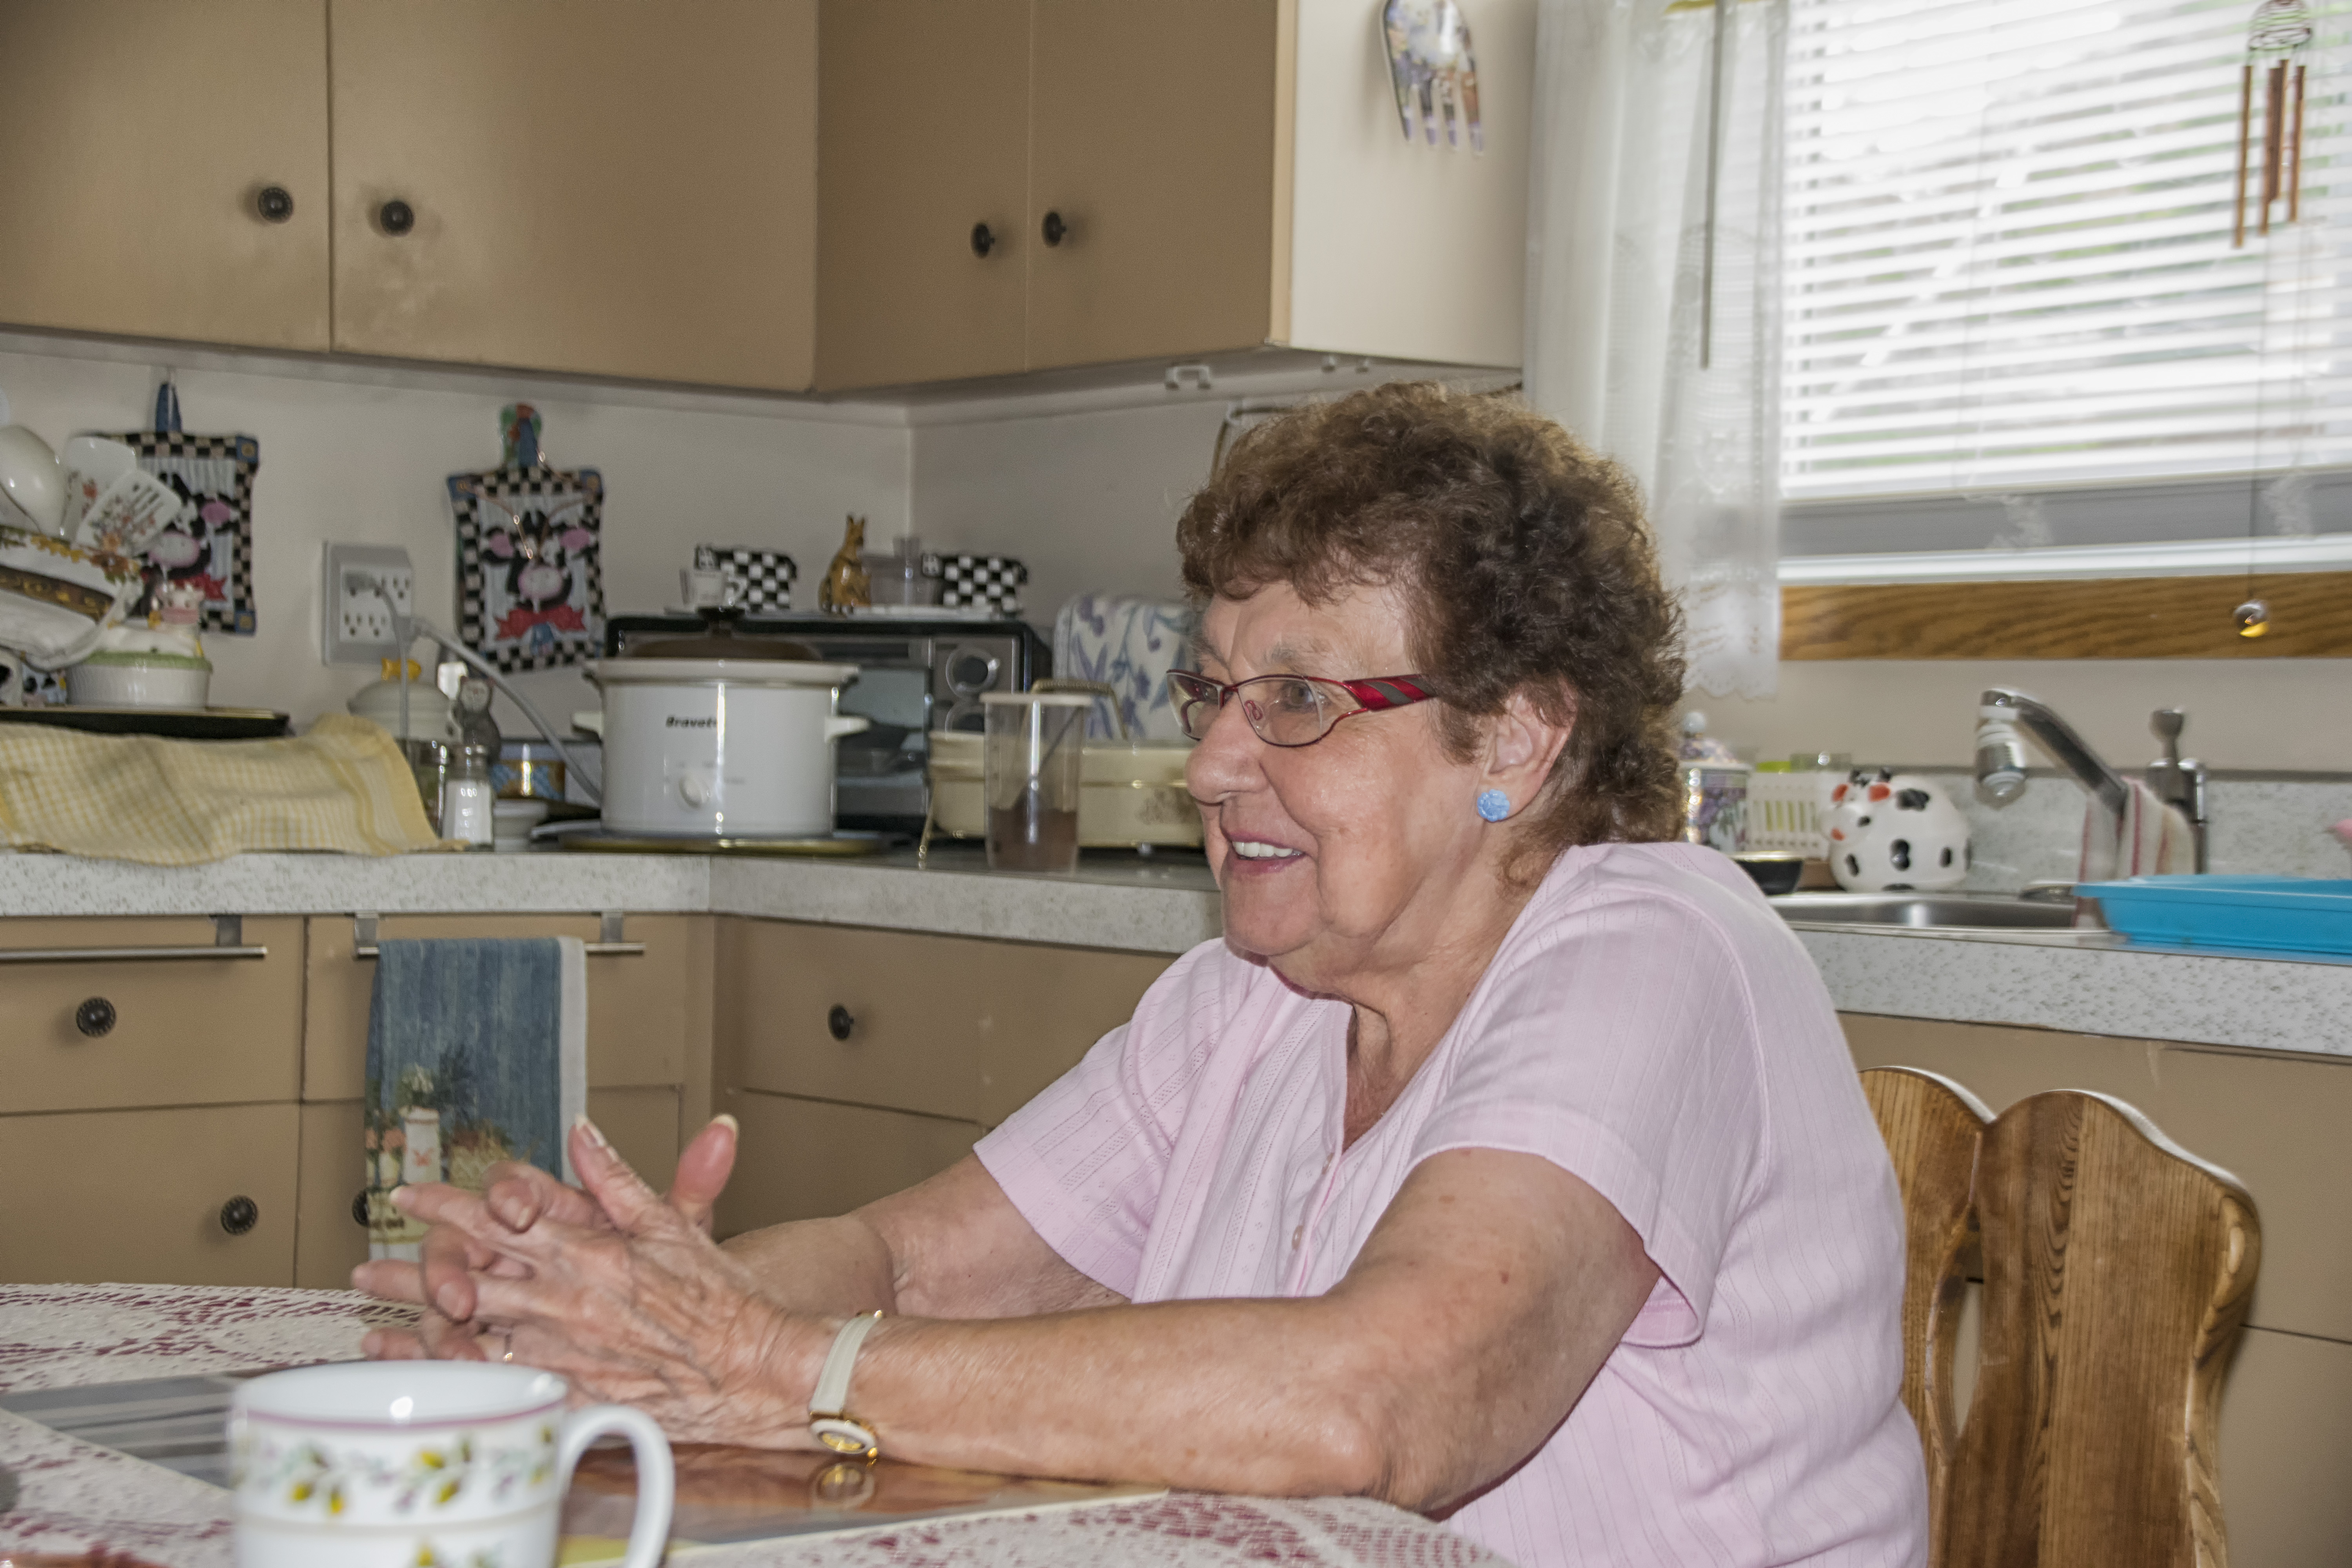
person, cooking, cook, canada, quebec, personne, sherbrooke